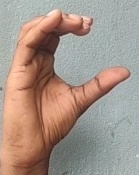
ASL sign: C